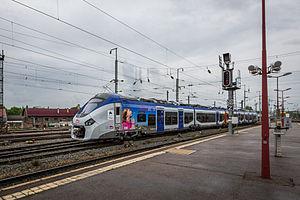
Le premier train Régiolis SNCF Région Alsace 83547M en service commercial dans la région Alsace, TER 830910 Strasbourg-Sarreguemines 28 avril 2014.
Alstom est une société anonyme basée en France, spécialisée dans les secteurs des transports, principalement ferroviaires.